Cutting down the nets

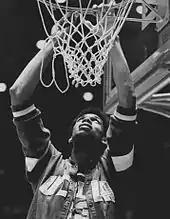
Kareem Abdul-Jabbar (then known as Lew Alcindor) cuts down the nets after winning the 1969 NCAA Championship with UCLA.

Sports historians believe the tradition of cutting the nets first started in Indiana high school basketball in the 1920s and 1930s. The tradition first came to men's college basketball in 1947, when the NC State Wolfpack won the Southern Conference Championship. Following the tournament win, Wolfpack coach Everett Case had his players hoist him up so he could cut down the net to keep as a souvenir. Case had previously coached in Indiana, where he had cut down the nets on four occasions. The tradition then began to spread to the rest of college basketball.